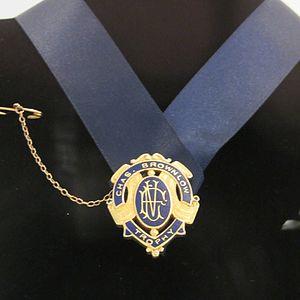
L'Australian Football League est le championnat élite professionnel de football australien en Australie. À travers la AFL Commission, l'AFL sert aussi d'instance dirigeante sportive et est responsable des règles du jeu. Ce championnat fermé, a été fondé en tant que Victorian Football League session de la précédente Victorian Football Association avec sa saison inaugural commencée en 1897. La compétition comprend à l'origine seulement des équipes se trouvant dans l'état australien de Victoria, le nom de la compétition ayant pris le nom d'Australian Football League lors de la saison 1990, après son extension aux autres États pendant les années 1980. Il s'agit de la compétition sportive la plus populaire dans ce pays avec 36 428 spectateurs par match en 2011.